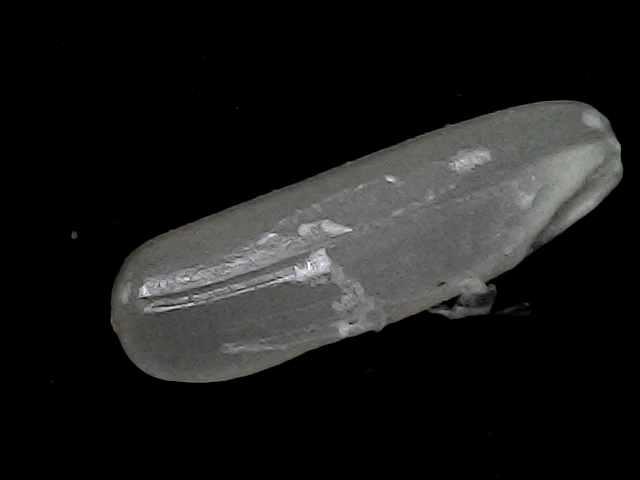
Rice variety: BD75